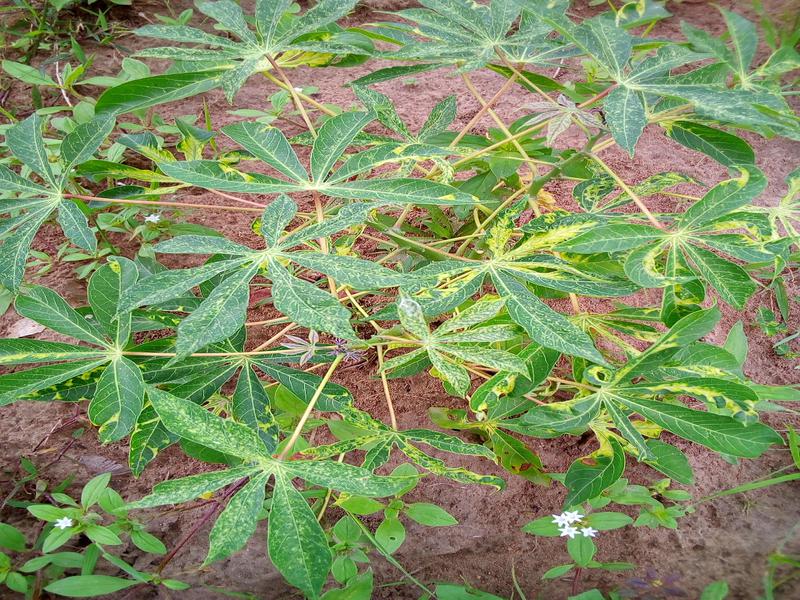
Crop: cassava
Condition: green_mottle